Remy Roure

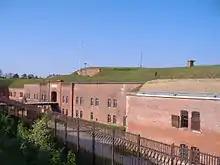
Prince Karl Fort, Ingolstadt Fortress. During the First World War, prisoners of war, like Roure and De Gaulle, were held there.

Remy Roure fought in World War One, and was taken prisoner and escaped several times. During his captivity at the fort of Ingolstadt in Bavaria, he met two other prisoners in 1917: Charles de Gaulle and Mikhail Tukhachevsky, future Soviet marshal executed in the Great Purge in 1937.